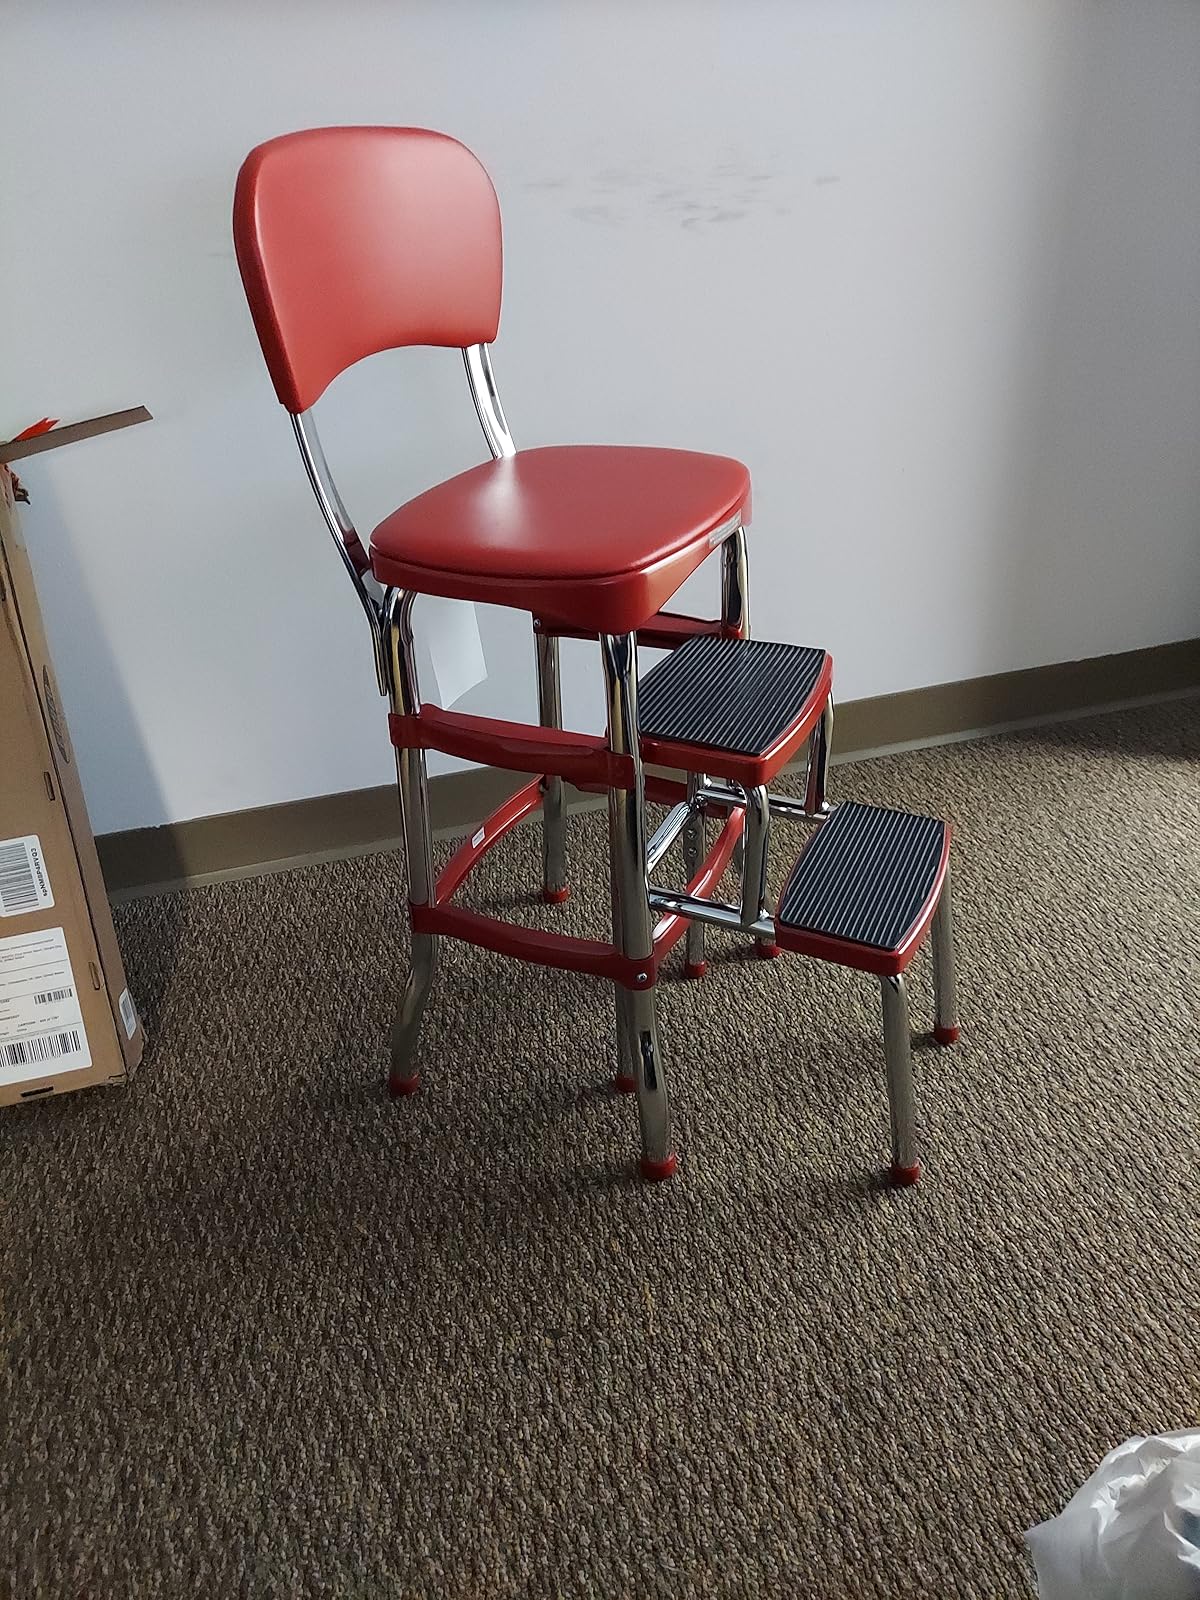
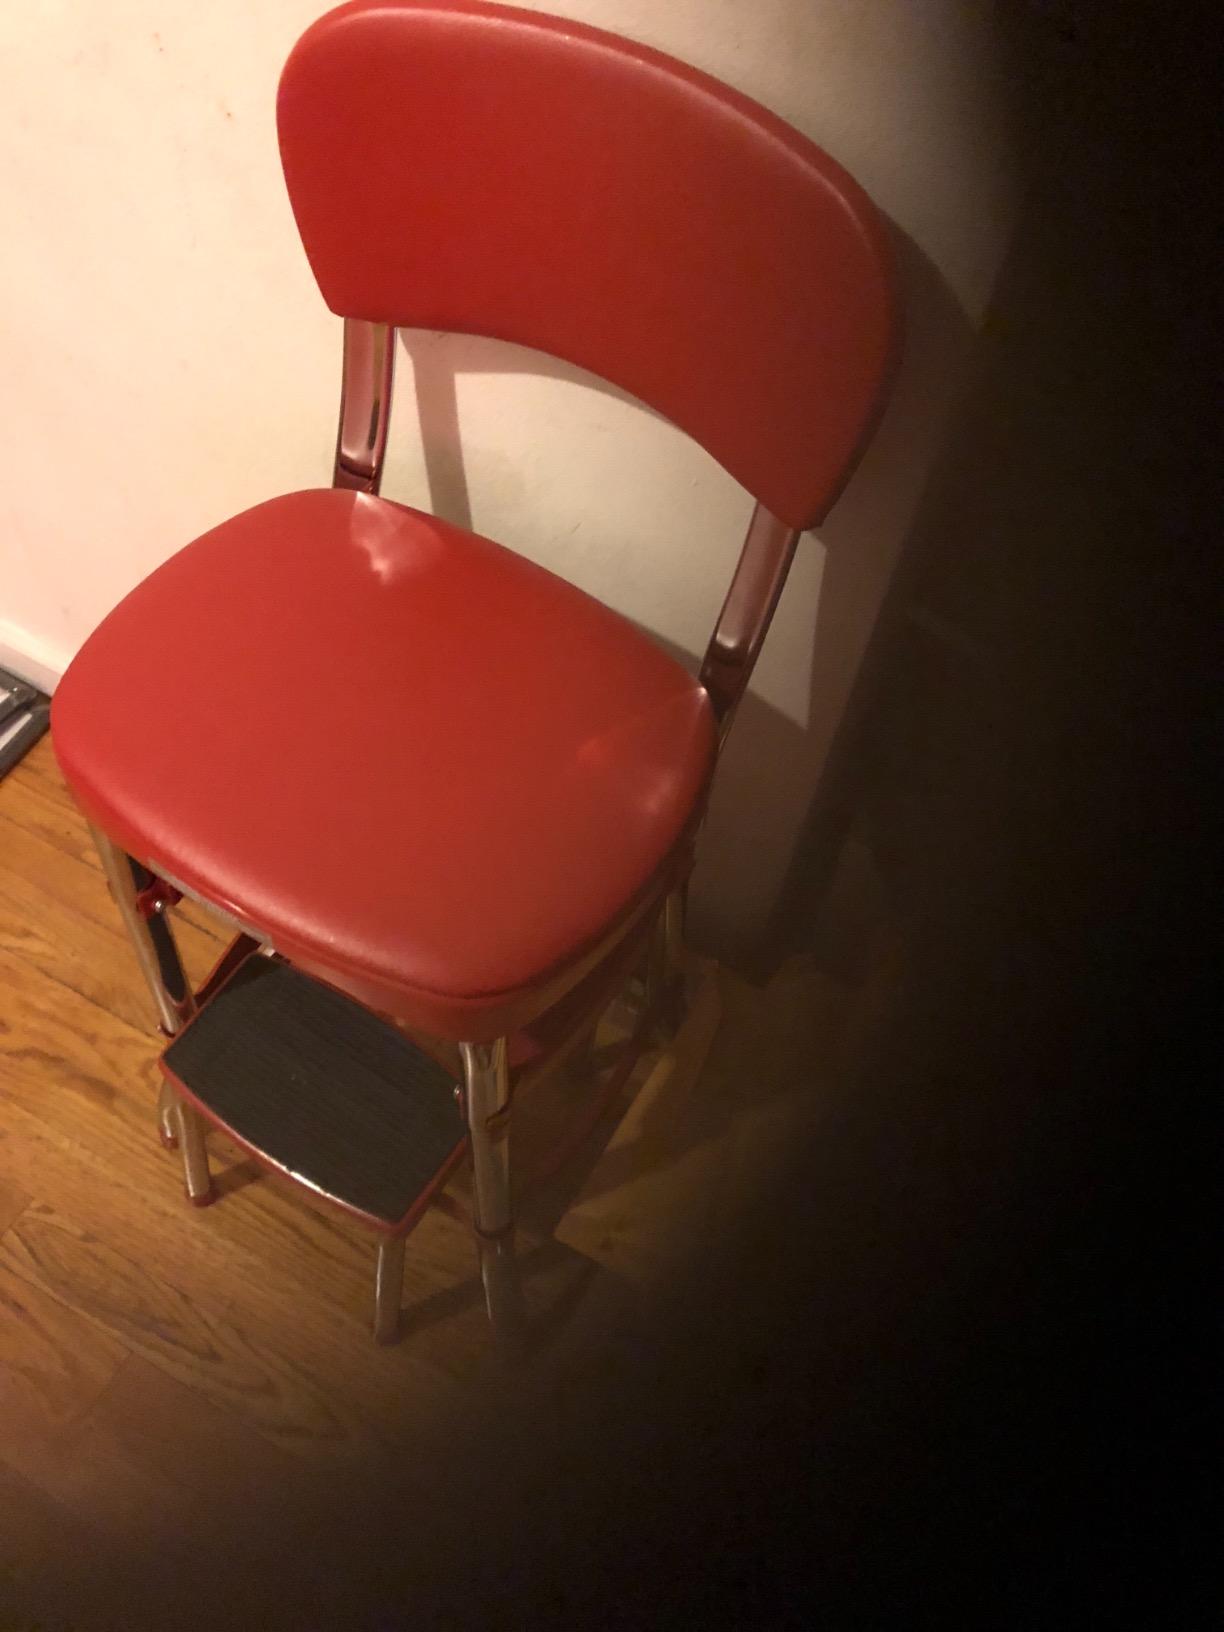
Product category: items_chair
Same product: yes